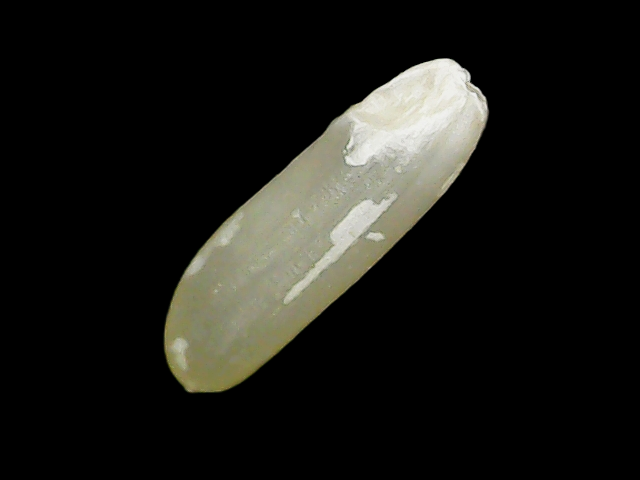
Rice variety: Binadhan7